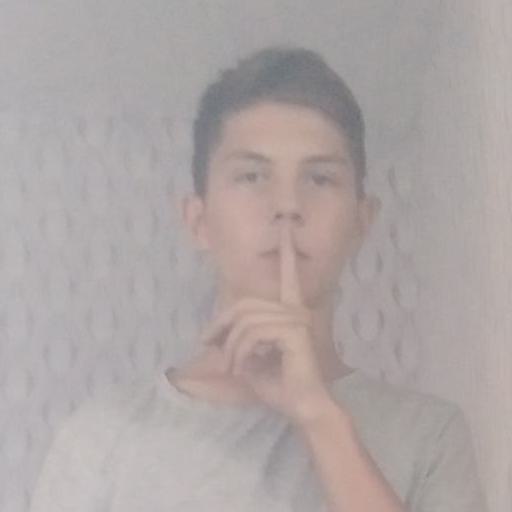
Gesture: mute